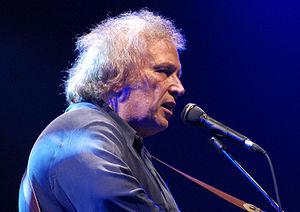
Don McLean est un auteur-compositeur-interprète américain. Il est surtout connu pour être l'auteur de la ballade American Pie.